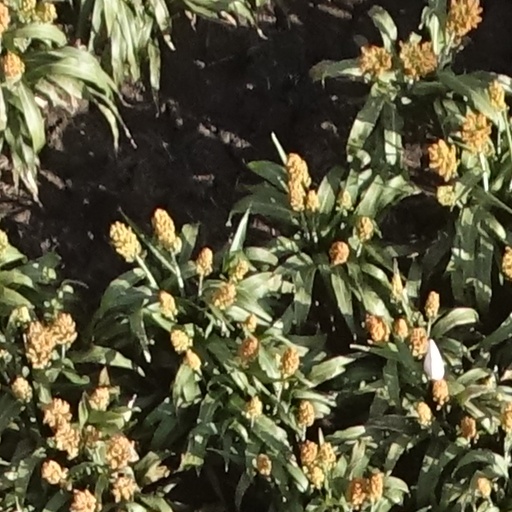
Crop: sorghum